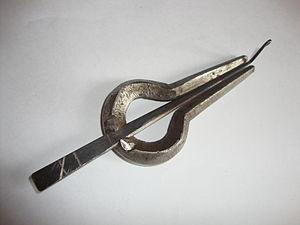
La moorchang, murchang ou môrsing, est une guimbarde indienne en métal.